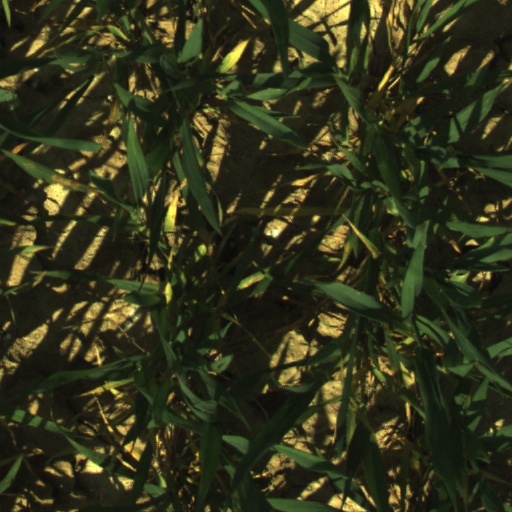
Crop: wheat